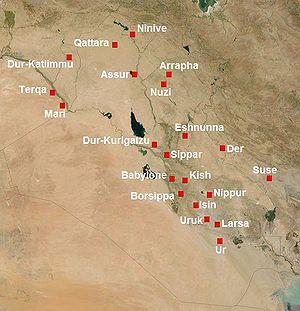
Der était une cité-état correspondant au site moderne de Tell-Agar, près de Badra dans le gouvernorat de Wasit en Irak. La cité se situait sur la rive orientale du Tigre, à la frontière de Sumer et de l'Élam. Son nom ancien était peut-être Durum.
La ville est apparue en Mésopotamie au cours de la seconde moitié du IVᵉ millénaire avant notre ère, à la période d'Uruk, comme l'aboutissement des premières sédentarisations effectuées au cours du Néolithique dans les régions alentour, suivies de divers stades locaux de type proto-urbain.
Arrapha est une ville antique de la Mésopotamie, située à l'emplacement de la ville actuelle de Kirkouk, en Irak. Elle n'a de ce fait pu être fouillée, et n'est connue que par les sources textuelles. Arrapha était un des anciens centres de la Haute Mésopotamie. Sise aux marges de la plaine, elle joue un rôle commercial d'intermédiaire avec le plateau iranien à l'est.
Borsippa, ou Barzipa, est une ville antique de Mésopotamie. Elle correspond au site actuel de Birs Nimrud, à environ 20 km au sud-ouest de Babylone. C’est la cité du dieu du savoir et de la sagesse, Nabu, et de sa parèdre, Tashmêtum.
Eshnunna est une ville de la Mésopotamie ancienne, située dans la basse vallée de la Diyala. Elle correspond à l'actuel site de Tell Asmar, fouillé dans les années 1930 par les équipes de l'Oriental Institute de Chicago.
Larsa, qui est appelé aujourd'hui Tell Senkerah en Irak, était une cité de Mésopotamie, capitale d'un royaume amorrite. Elle est située à quelque 25 km au sud-est des ruines d'Uruk. Larsa est mentionnée dans des inscriptions sumériennes antérieures au règne de Ur-Gur, entre 2700 et 2800 av. J.-C., qui construisit et restaura la ziggourat d'É-babbar, le temple de Shamash. Elle est parfois identifiée à la ville biblique d'Ellasar.